Jersey Airport

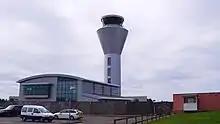
Tower buildings

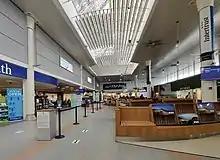
Terminal interior

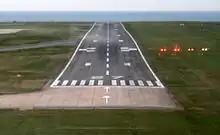
View of the runway

Apart from scheduled airline services, Jersey Airport accommodates a thriving general aviation population, including the Jersey Aero Club. It is also home to the Jersey International Air Display in September each year. Both Isle-Fly and Gama Aviation are based at Jersey Airport and offer worldwide private charter flights.